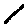
Label: 1